Marianismo

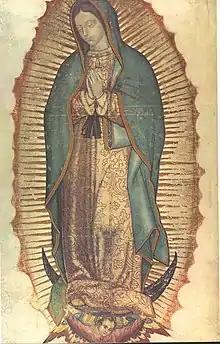
"Marianismo" derives from Roman Catholic and Hispanic American beliefs about Mary, mother of Jesus, providing a supposed ideal of true femininity as the "absolute role model" for adult and young Hispanic/Latina women.

Marianismo is a Hispanic term that describes an ideal of true femininity with characteristics derived from the devotional cult of St. Mary of Guadalupe, a central figure of Roman Catholicism in Mexico. It defines standards for the female gender role in Hispanic American folk cultures, and is strictly intertwined with "machismo" and Roman Catholicism.